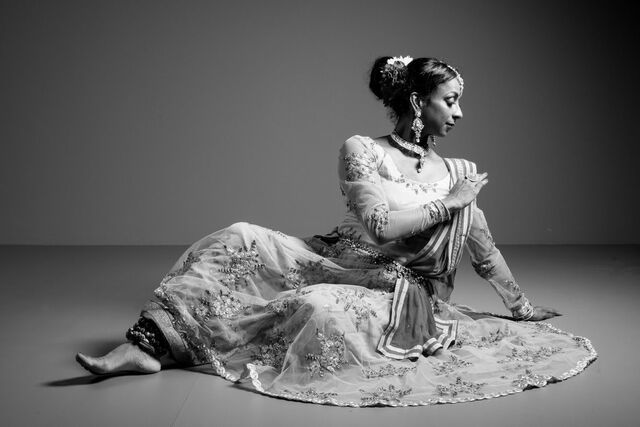
Dance form: kathakali